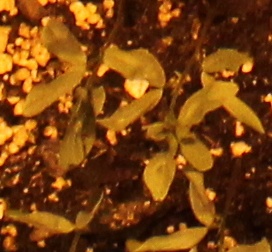
Label: Lentil